Jacob Tsur

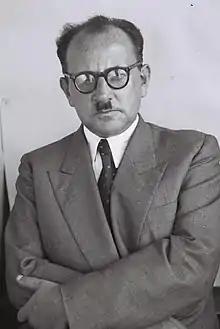
Yaakov zur

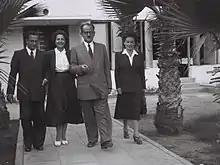
Israel-Uruguay delegation1948

Jacob Tsur (1906-1991) was the first Israeli minister to Argentina, Uruguay, Paraguay, and Chile (1949-1953), and was ambassador to France from 1953 until 1956. From 1961 until 1977, he was Chairman of the Board of Directors for Kerel Kayemeth LeIsrael Jewish National Fund (KKL-JNF).